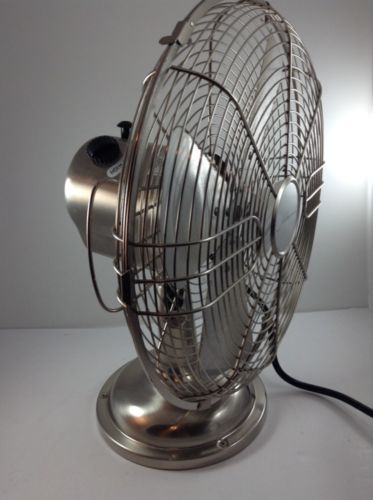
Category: fan